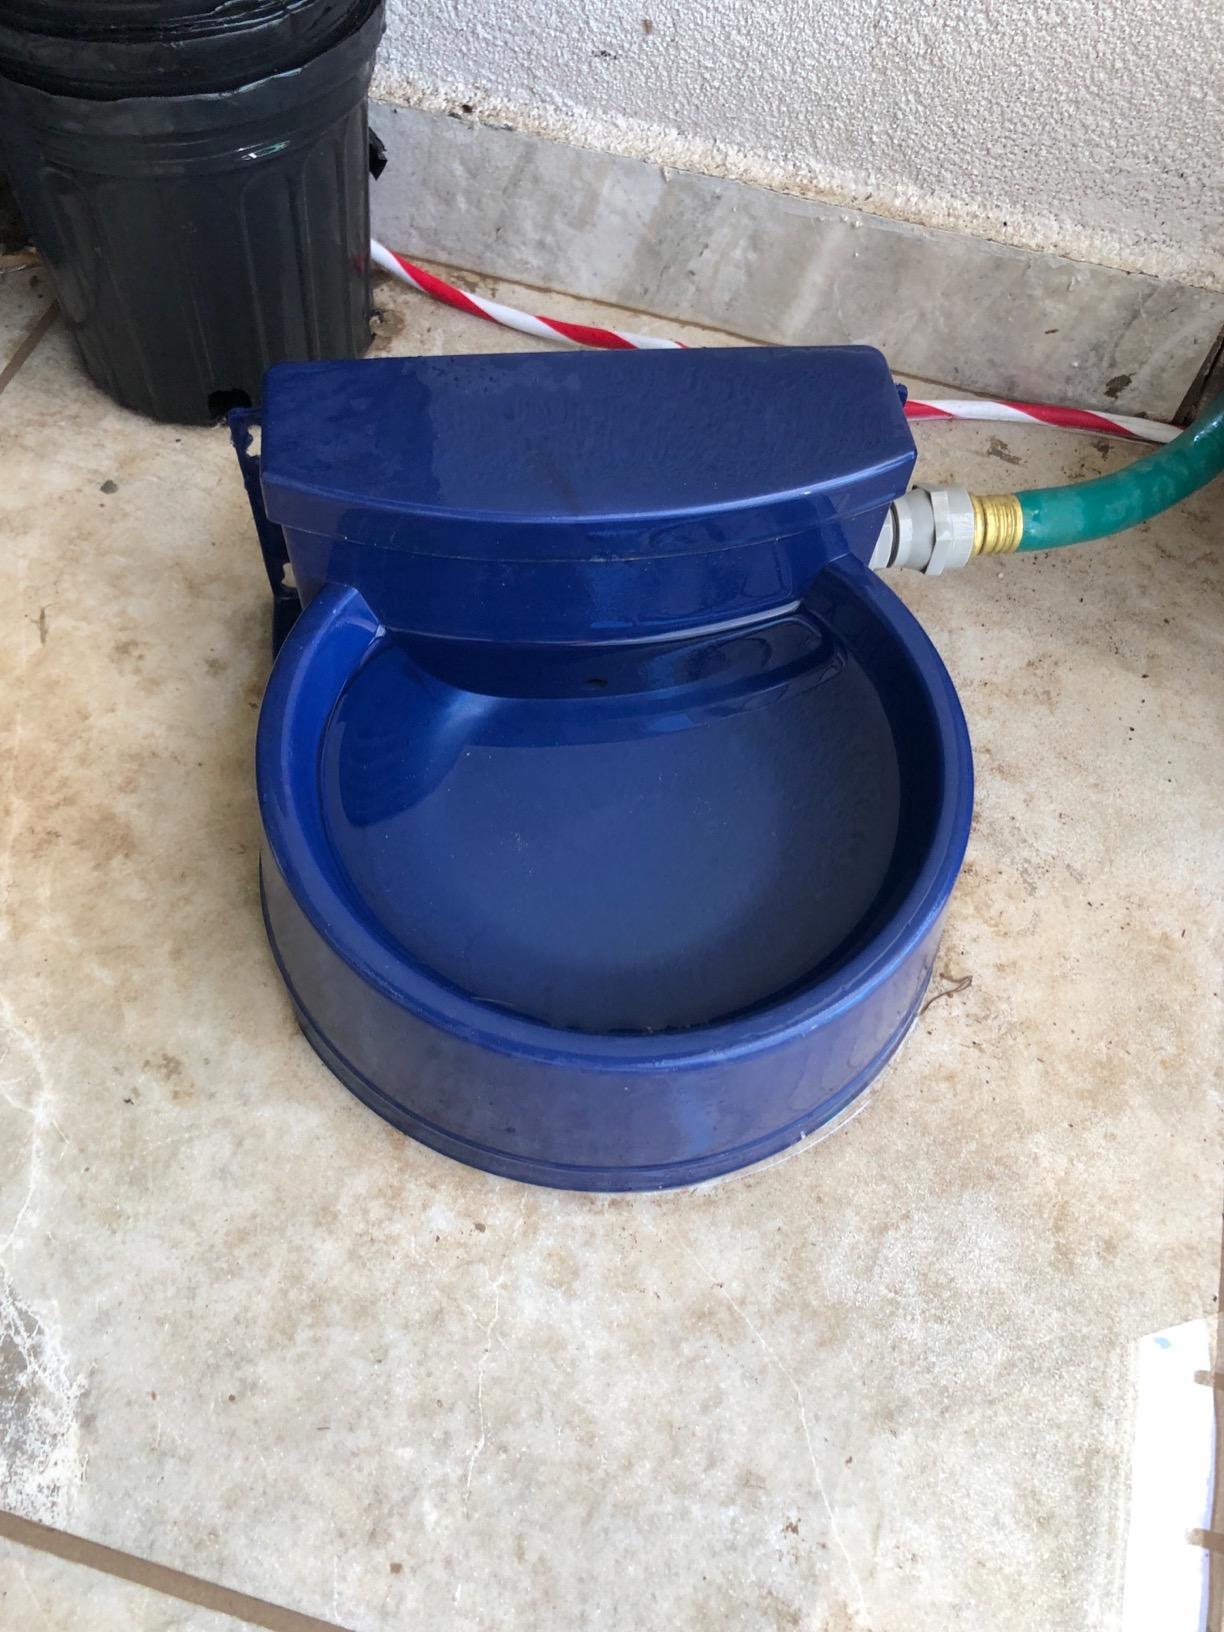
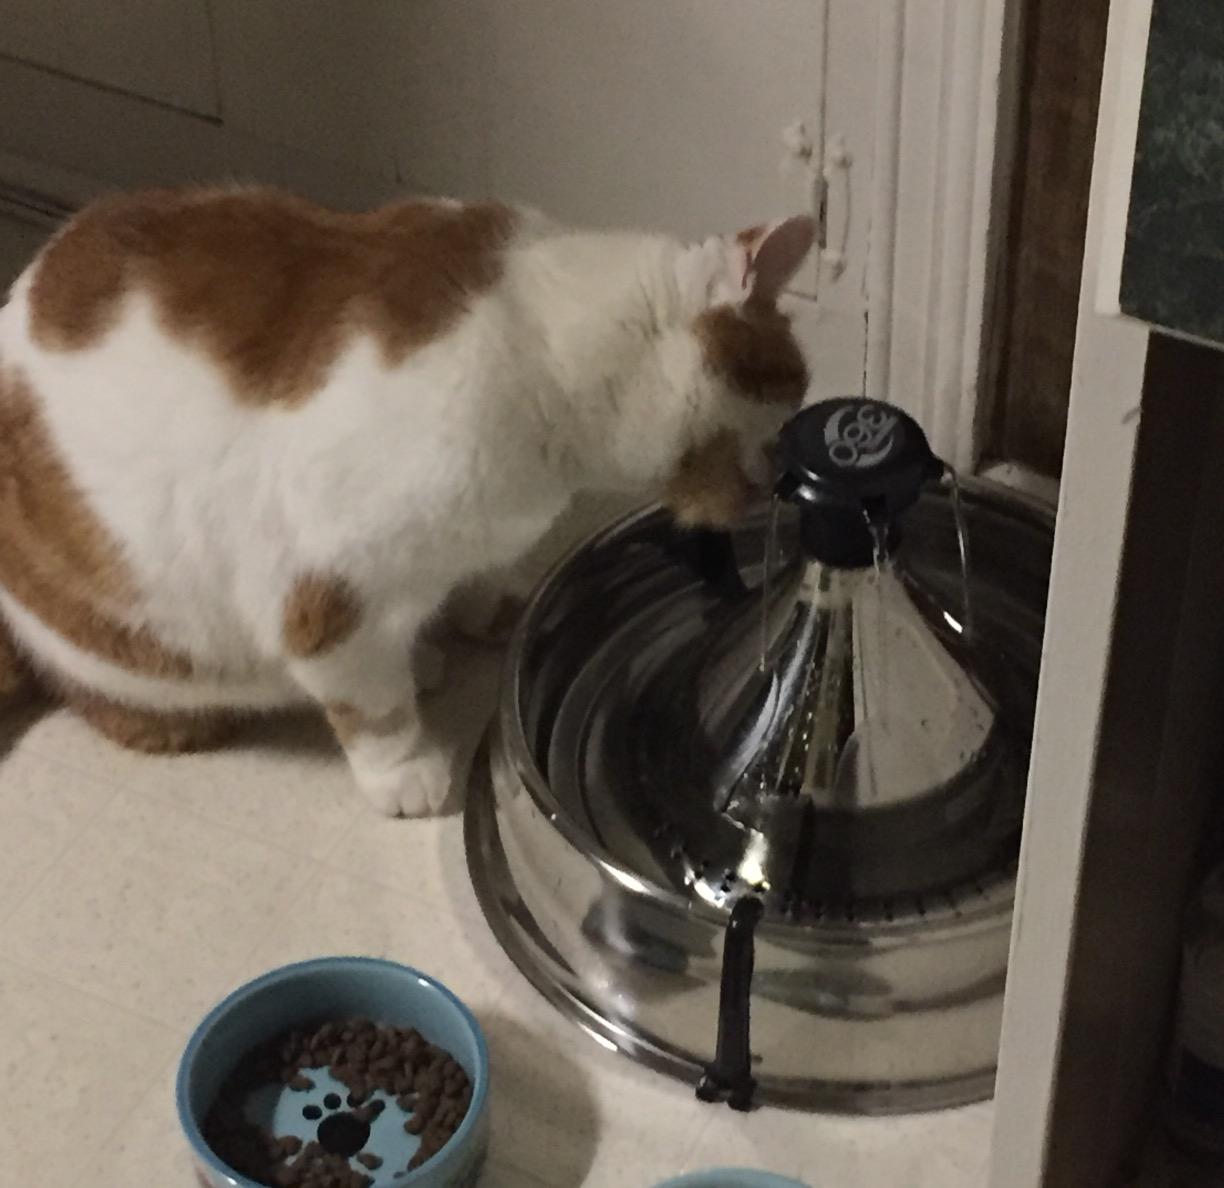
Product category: items_bowl
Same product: no